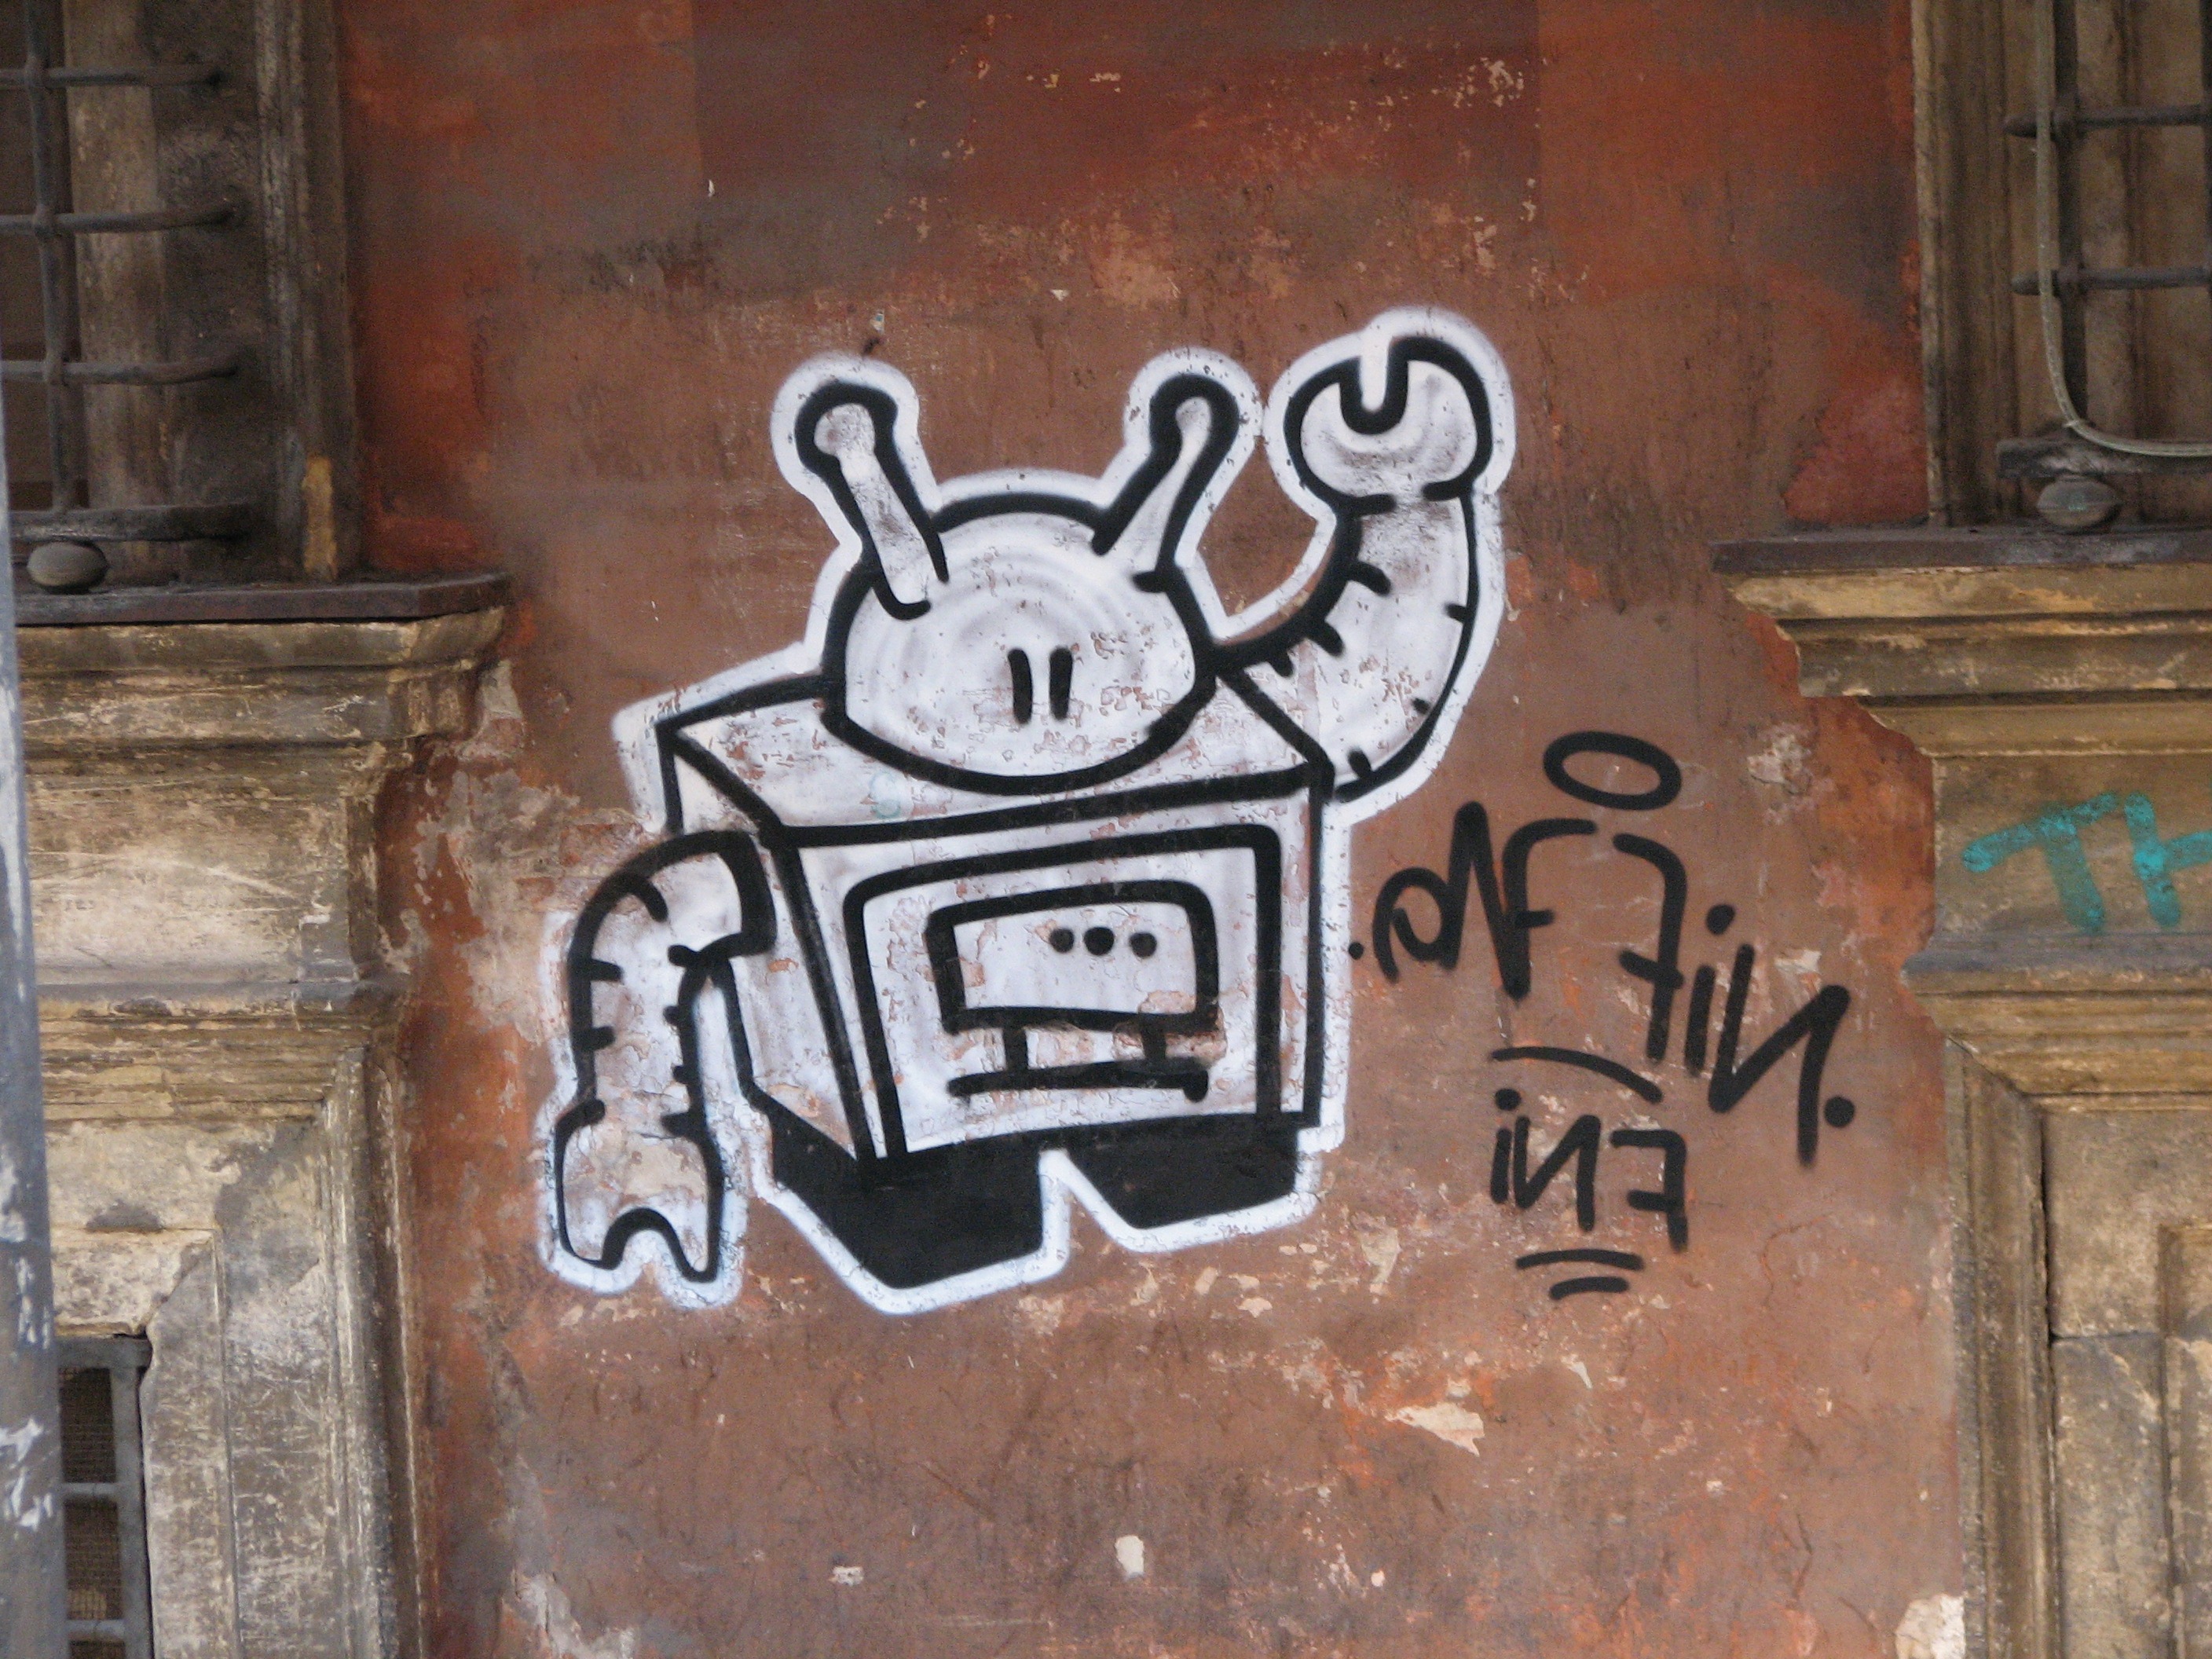
road, street, urban, wall, graffiti, street art, art, infrastructure, mural, robot, urban area